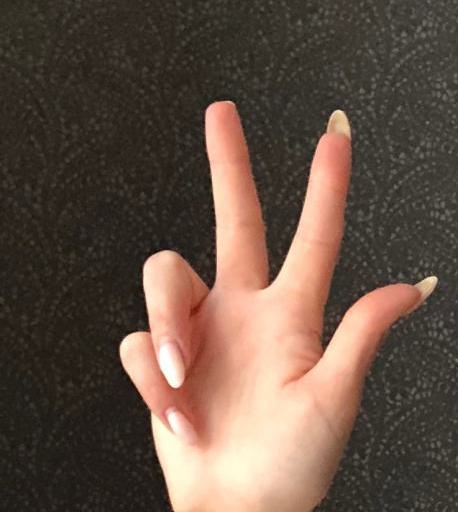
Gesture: three2